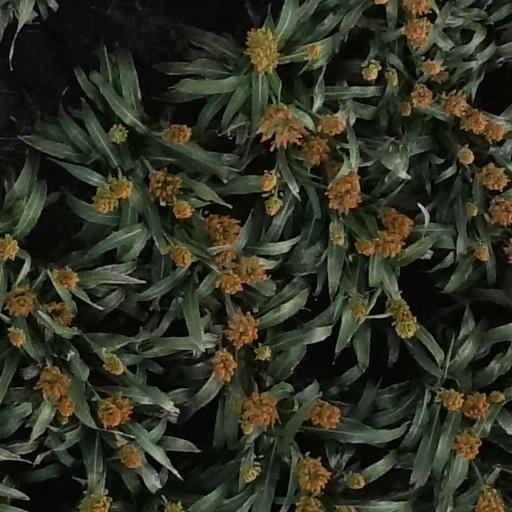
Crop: sorghum